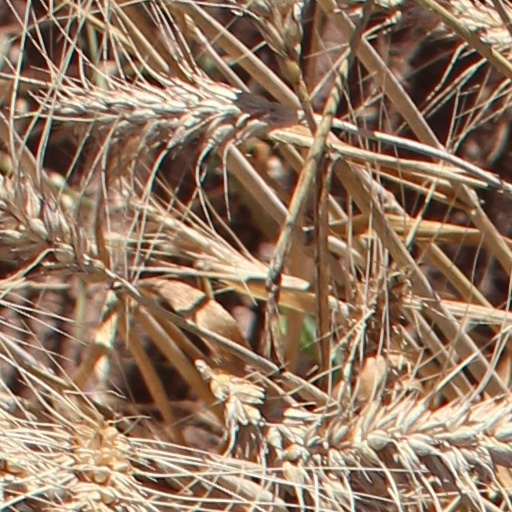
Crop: wheat